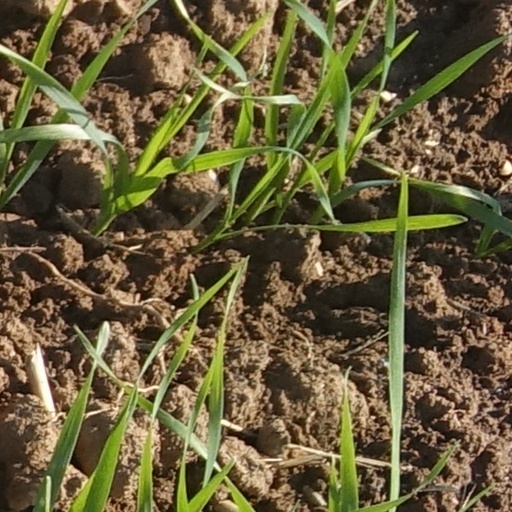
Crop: wheat